Gowlagh South

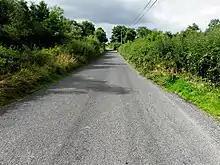
Road at Gowlagh South (geograph 3610794)

Gowlagh South is bounded on the north by Mullaghmore, Templeport townland, on the west by Owengallees townland, on the south by Boley, Templeport and Gortaclogher townlands and on the east by Cloncurkney townland. Its chief geographical features are the River Blackwater, County Cavan, bogs and spring wells. It is called Gowlagh South to distinguish it from Gowlagh North townland at the foot of Slieve Rushen mountain, with which it has no connection. Gowlagh South is traversed by the L1037 road, minor public roads and rural lanes. The townland covers 165 statute acres.